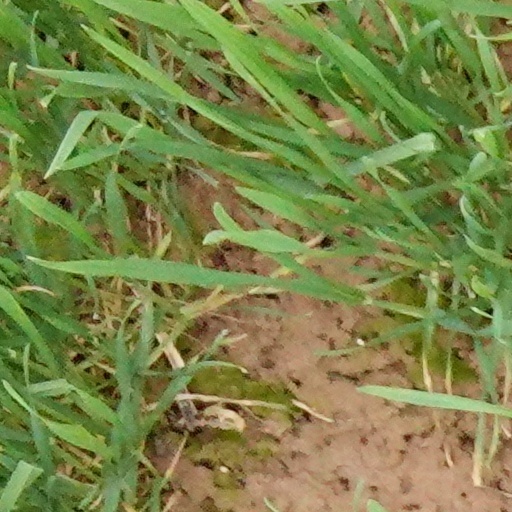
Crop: wheat